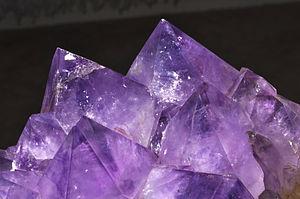
cristaux d'améthyste